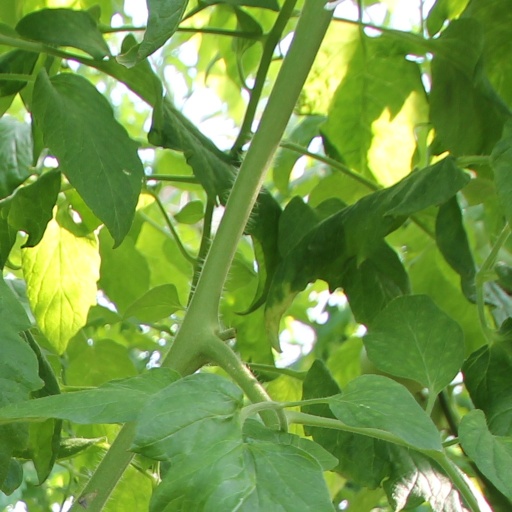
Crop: tomato